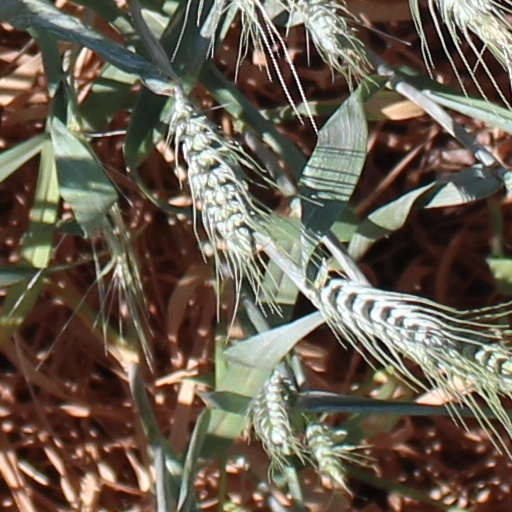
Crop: wheat